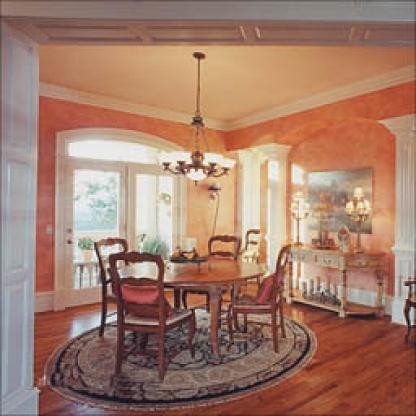
Scene: Indoor